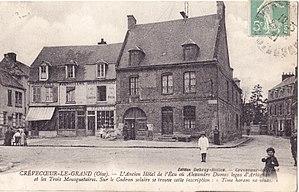
Carte postale ancienne éditée par Debray-Bollez :CREVECOEUR-LE-GRAND - L'Ancien Hotel de l'Ecu où Alexandre Dumas logea d'Artagnan et les Trois Mousquetaires. Sur le cadran solaire se trouve l'inscription
Crèvecœur-le-Grand est une commune française située dans le département de l'Oise et la région Hauts-de-France. Elle est jumelée à la ville allemande Obrigheim.